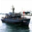
Label: ship